Türr István Bridge

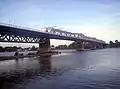
The bridge, as seen in 2006

The Türr István Bridge, also known as the Bajai Bridge, is a metal-framed bridge located in Baja, Hungary that provides a connection from Transdanubia to the Danube-Tisza junction.